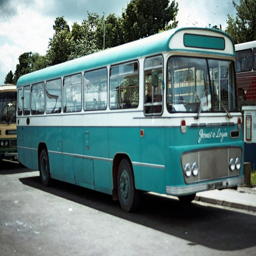
An old blue and white bus sitting in a parking lot
An older blue passenger bus parked near a bus stop.
a bus sits parked next to some other vehicles
A green bus that is parked and does not have passengers in it.
A passenger bus that is parked in a lot.